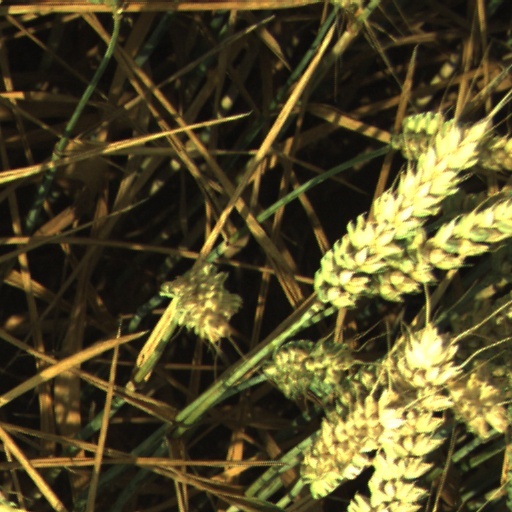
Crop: wheat